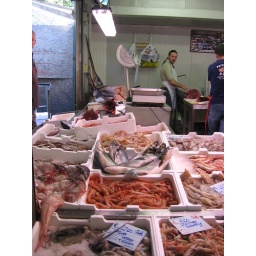
Exotic fresh fish market by the Vatican